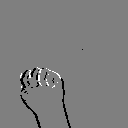
ASL letter: m